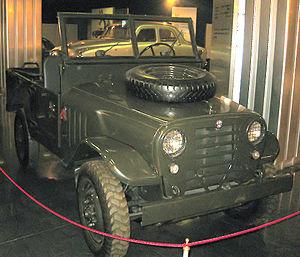
Le Musée historique Alfa Romeo regroupe les automobiles conçues et produites par le constructeur milanais au cours de son histoire ainsi que les moteurs d'avions et de course fournis à plusieurs écuries.
L'Alfa Romeo Matta est un modèle d'automobile tout-terrain, de style Jeep, fabriqué par le constructeur italien Alfa Romeo dans son usine napolitaine de Pomigliano d'Arco de 1951 à 1955.